Sky position (RA, Dec in degrees): 245.238, 27.629
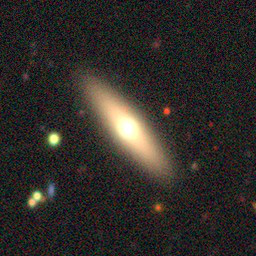
Galaxy morphology: Cigar Shaped Smooth Galaxies